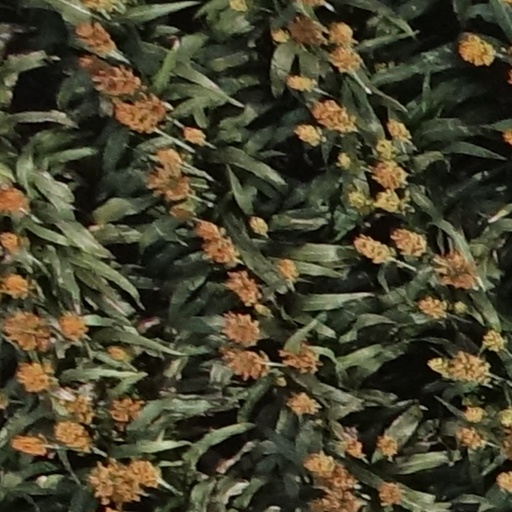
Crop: sorghum